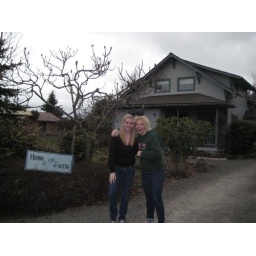
bella's house in the book